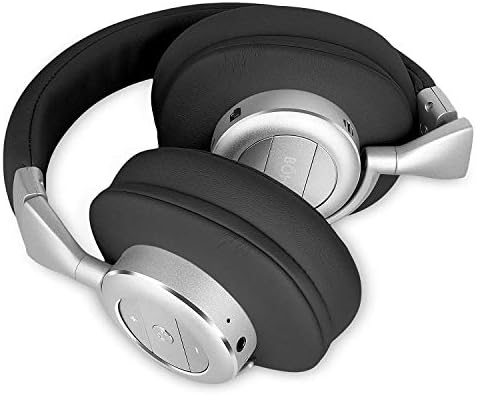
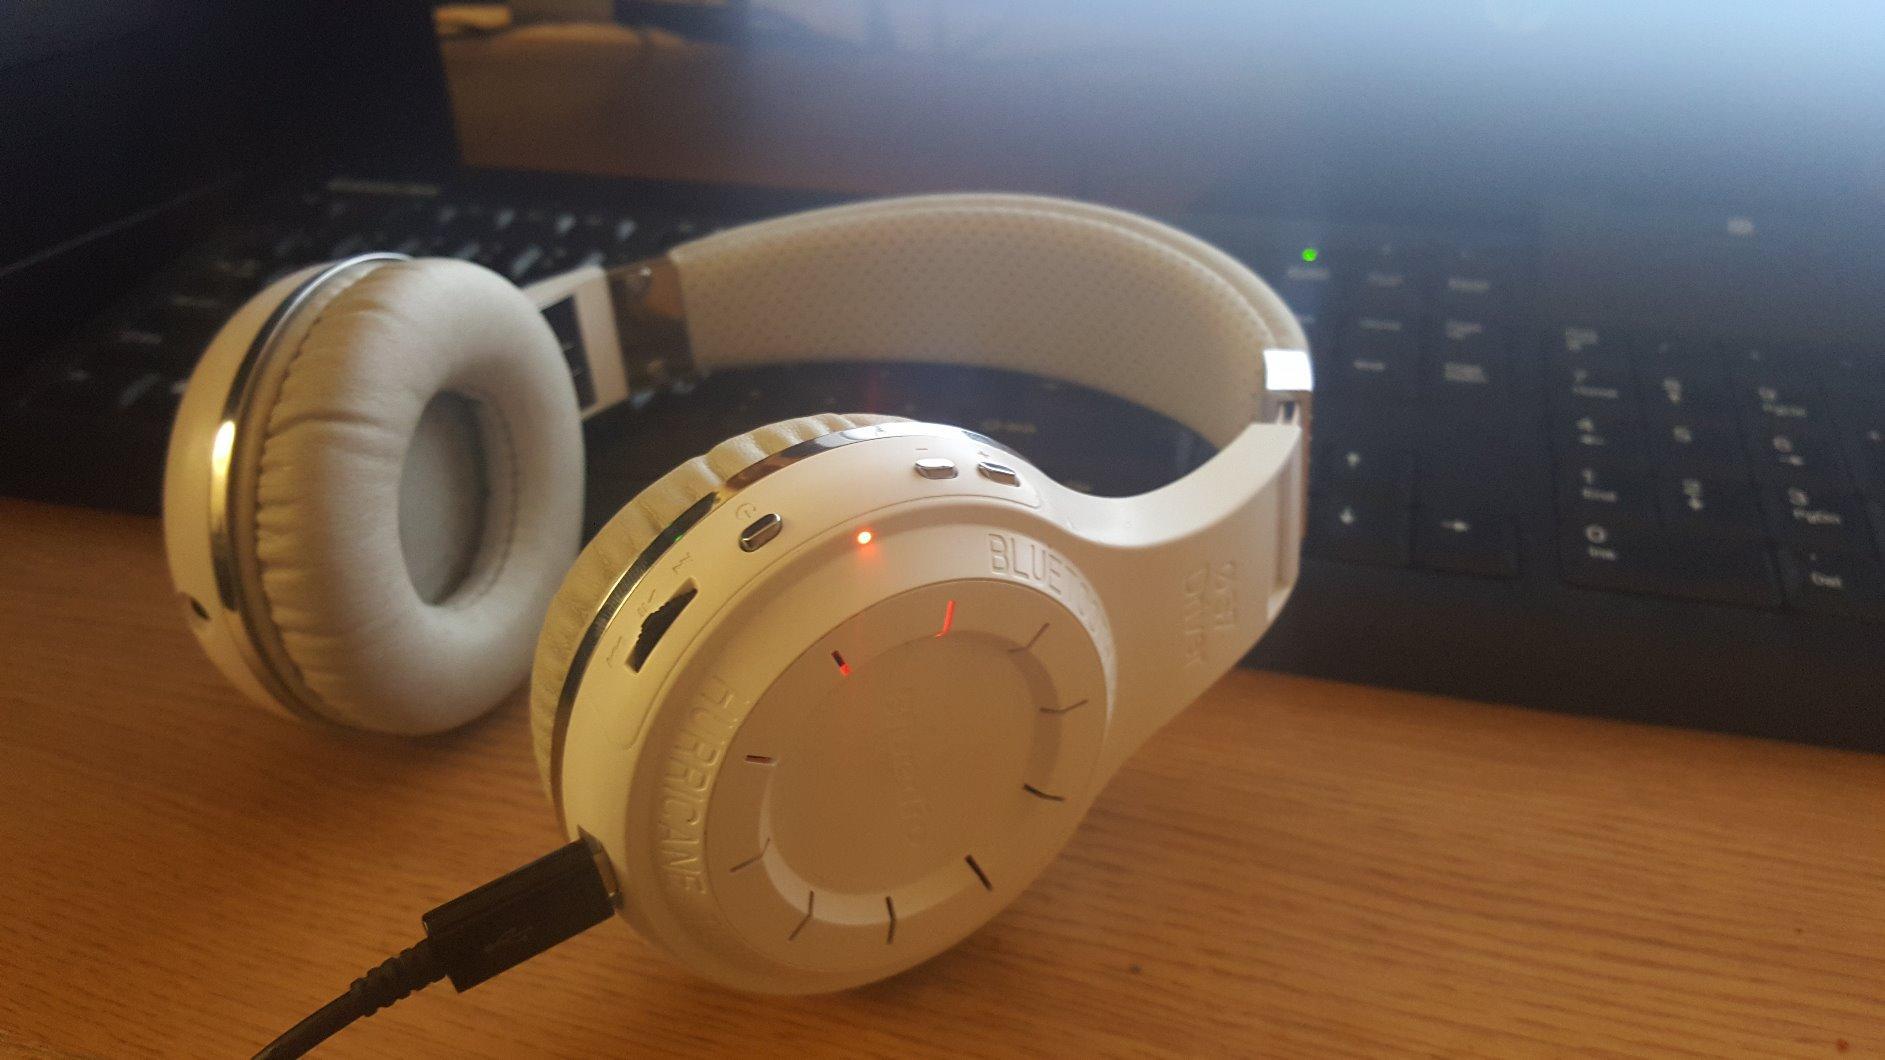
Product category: headphones
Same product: no